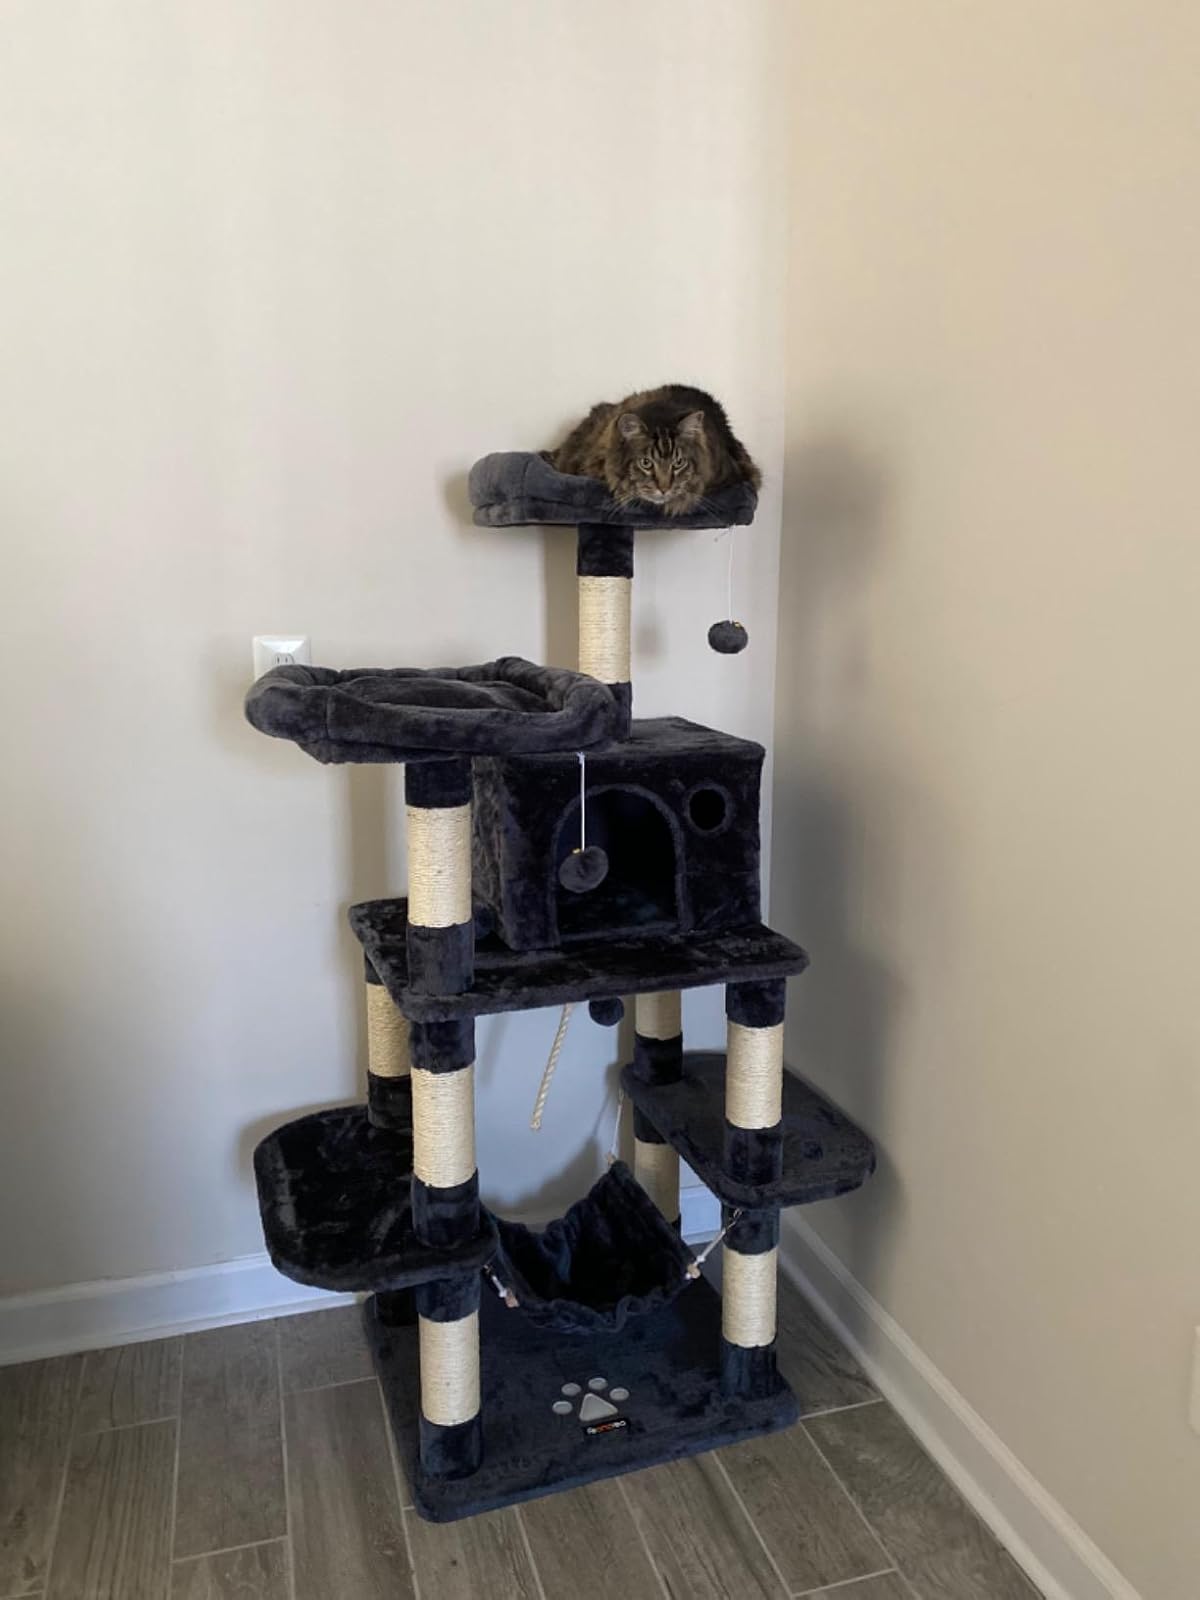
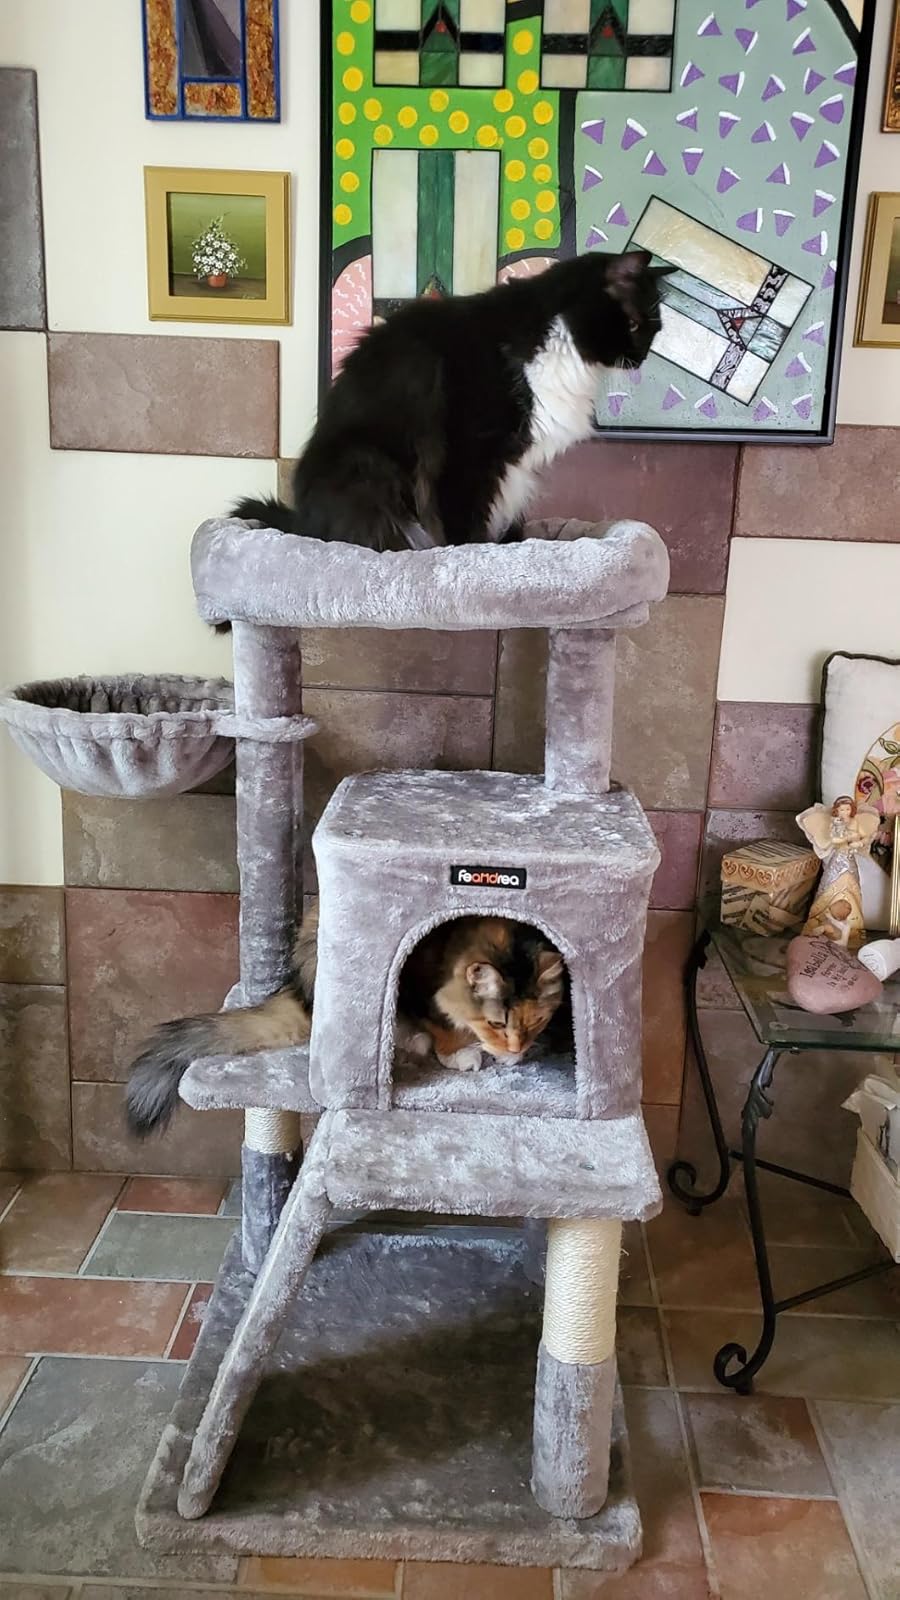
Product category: items_cat tree
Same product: no